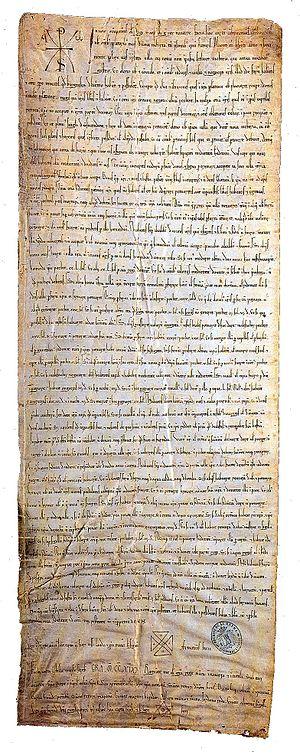
Vitoria-Gasteiz est la capitale de la province d'Alava et de la Communauté autonome du Pays basque en Espagne.